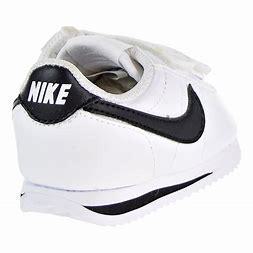
Brand: Nike
Model: Cortez Basic SL